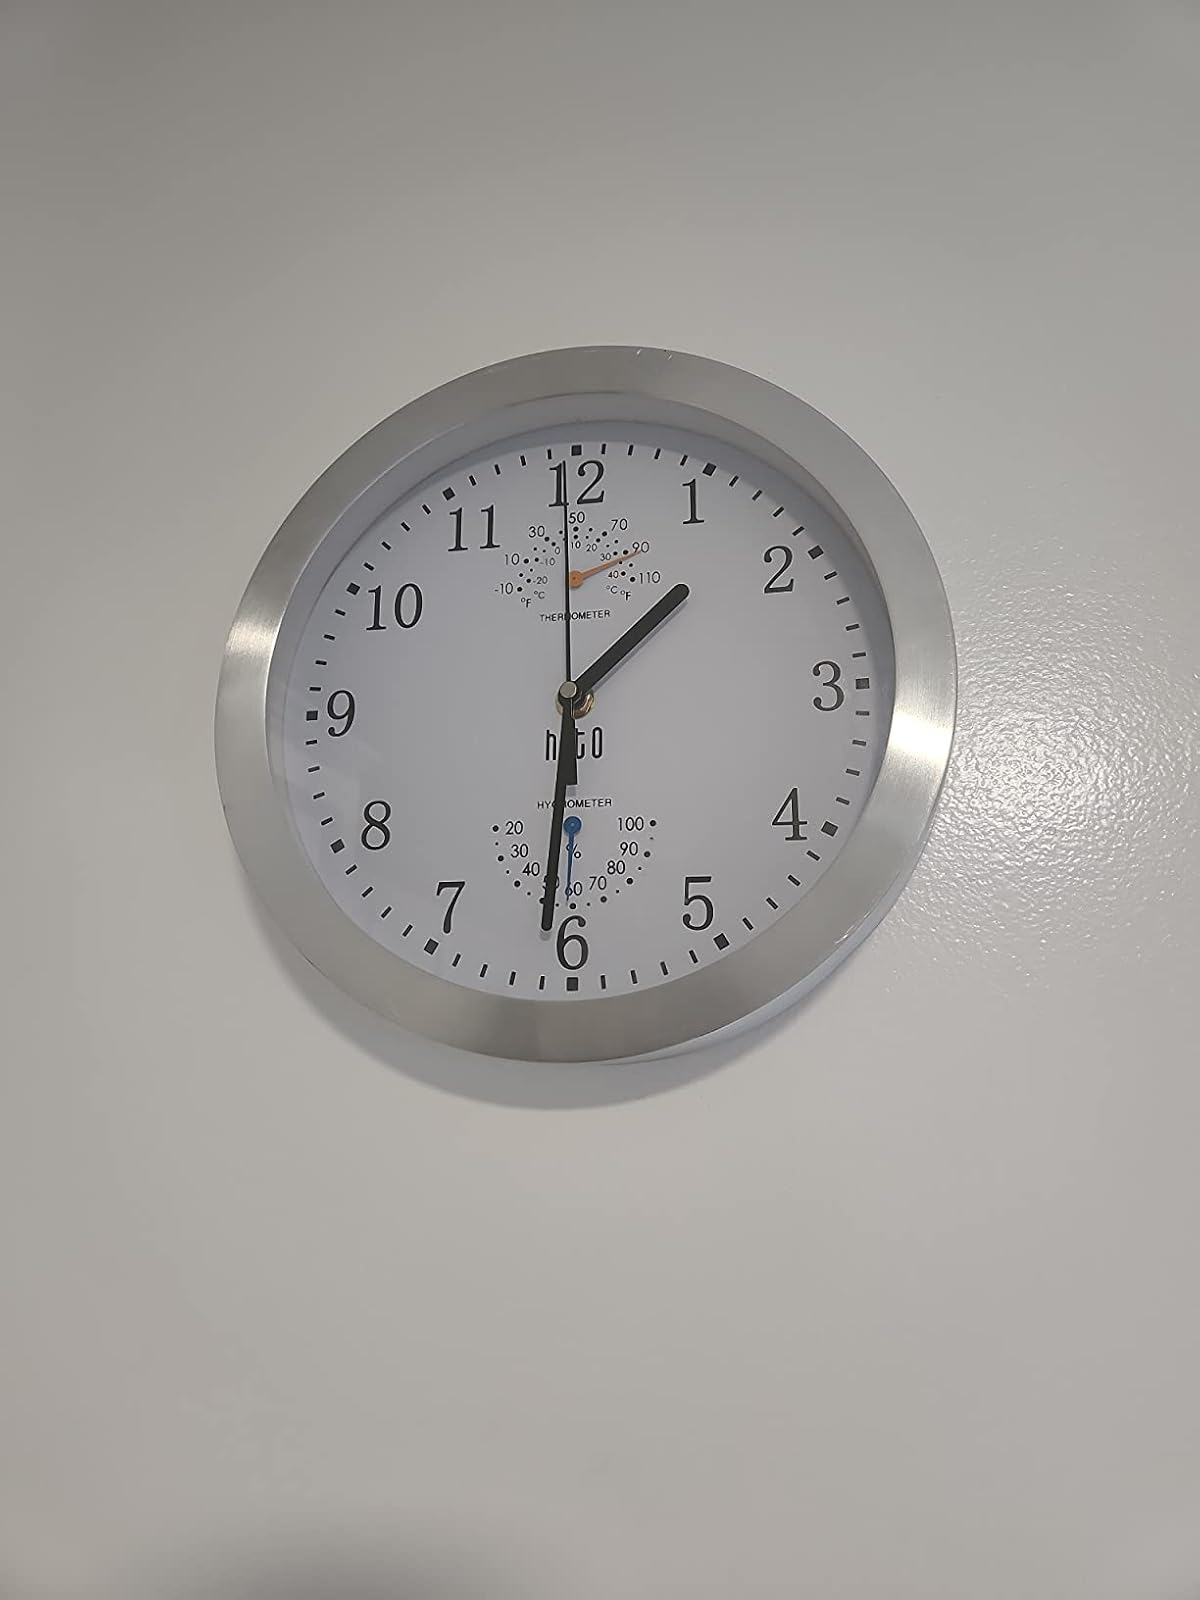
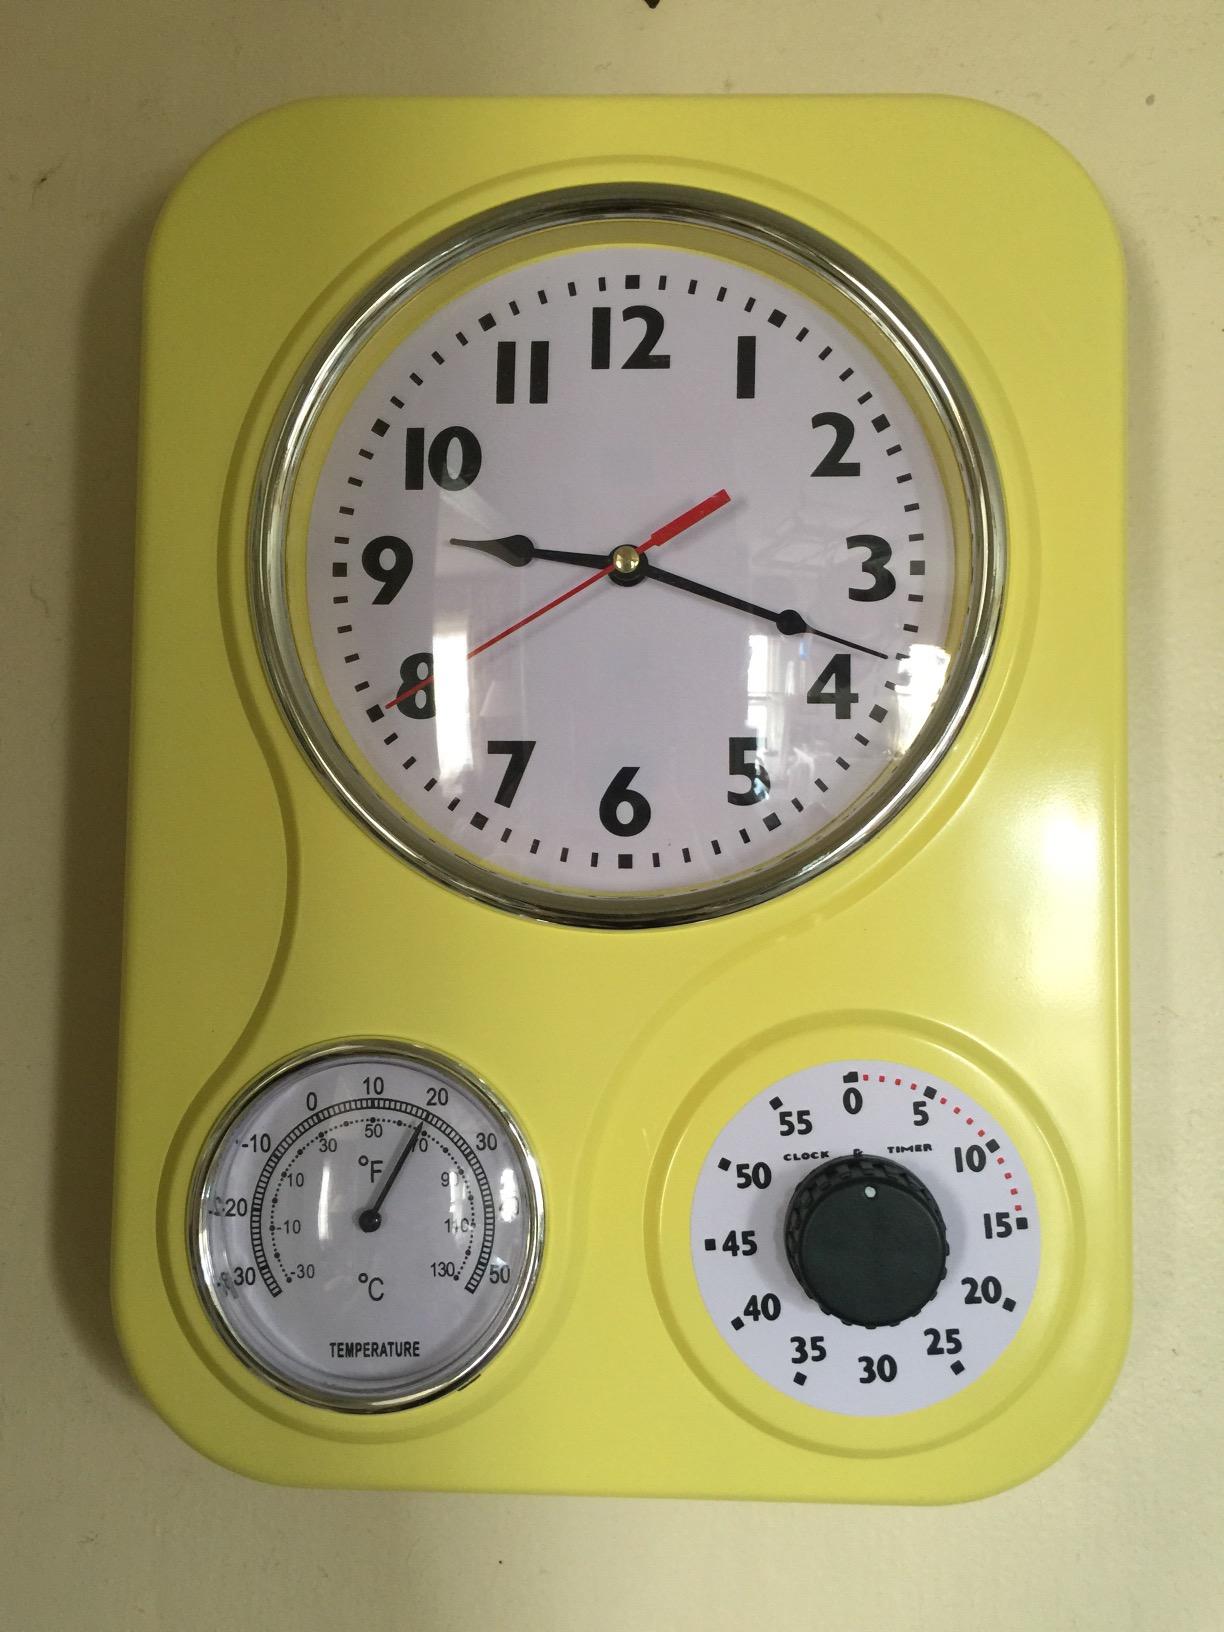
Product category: clock
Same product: no